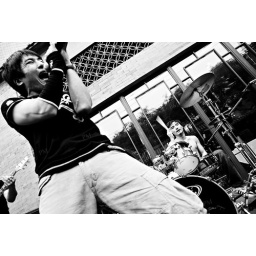
Concert of a Beijing rock band Honey Gun in Nanluoguxiang street located close to the Drum Tower.